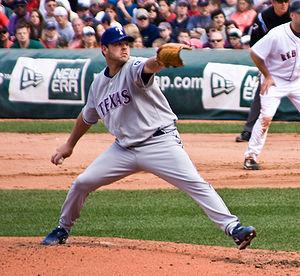
Kevin Austin Millwood est un lanceur partant droitier de baseball qui évolue en Ligue majeure de 1997 à 2012.